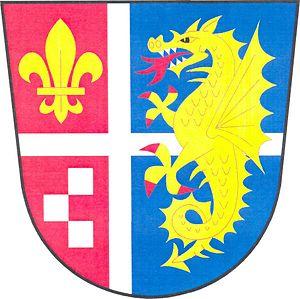
Erpužice est une commune du district de Tachov, dans la région de Plzeň, en Tchéquie. Sa population s'élevait à 337 habitants en 2018.